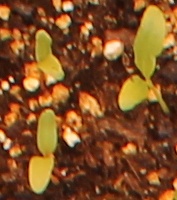
Label: Sugar beet